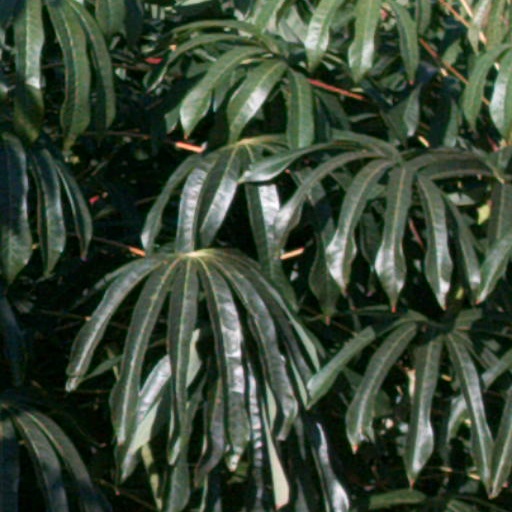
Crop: cassava